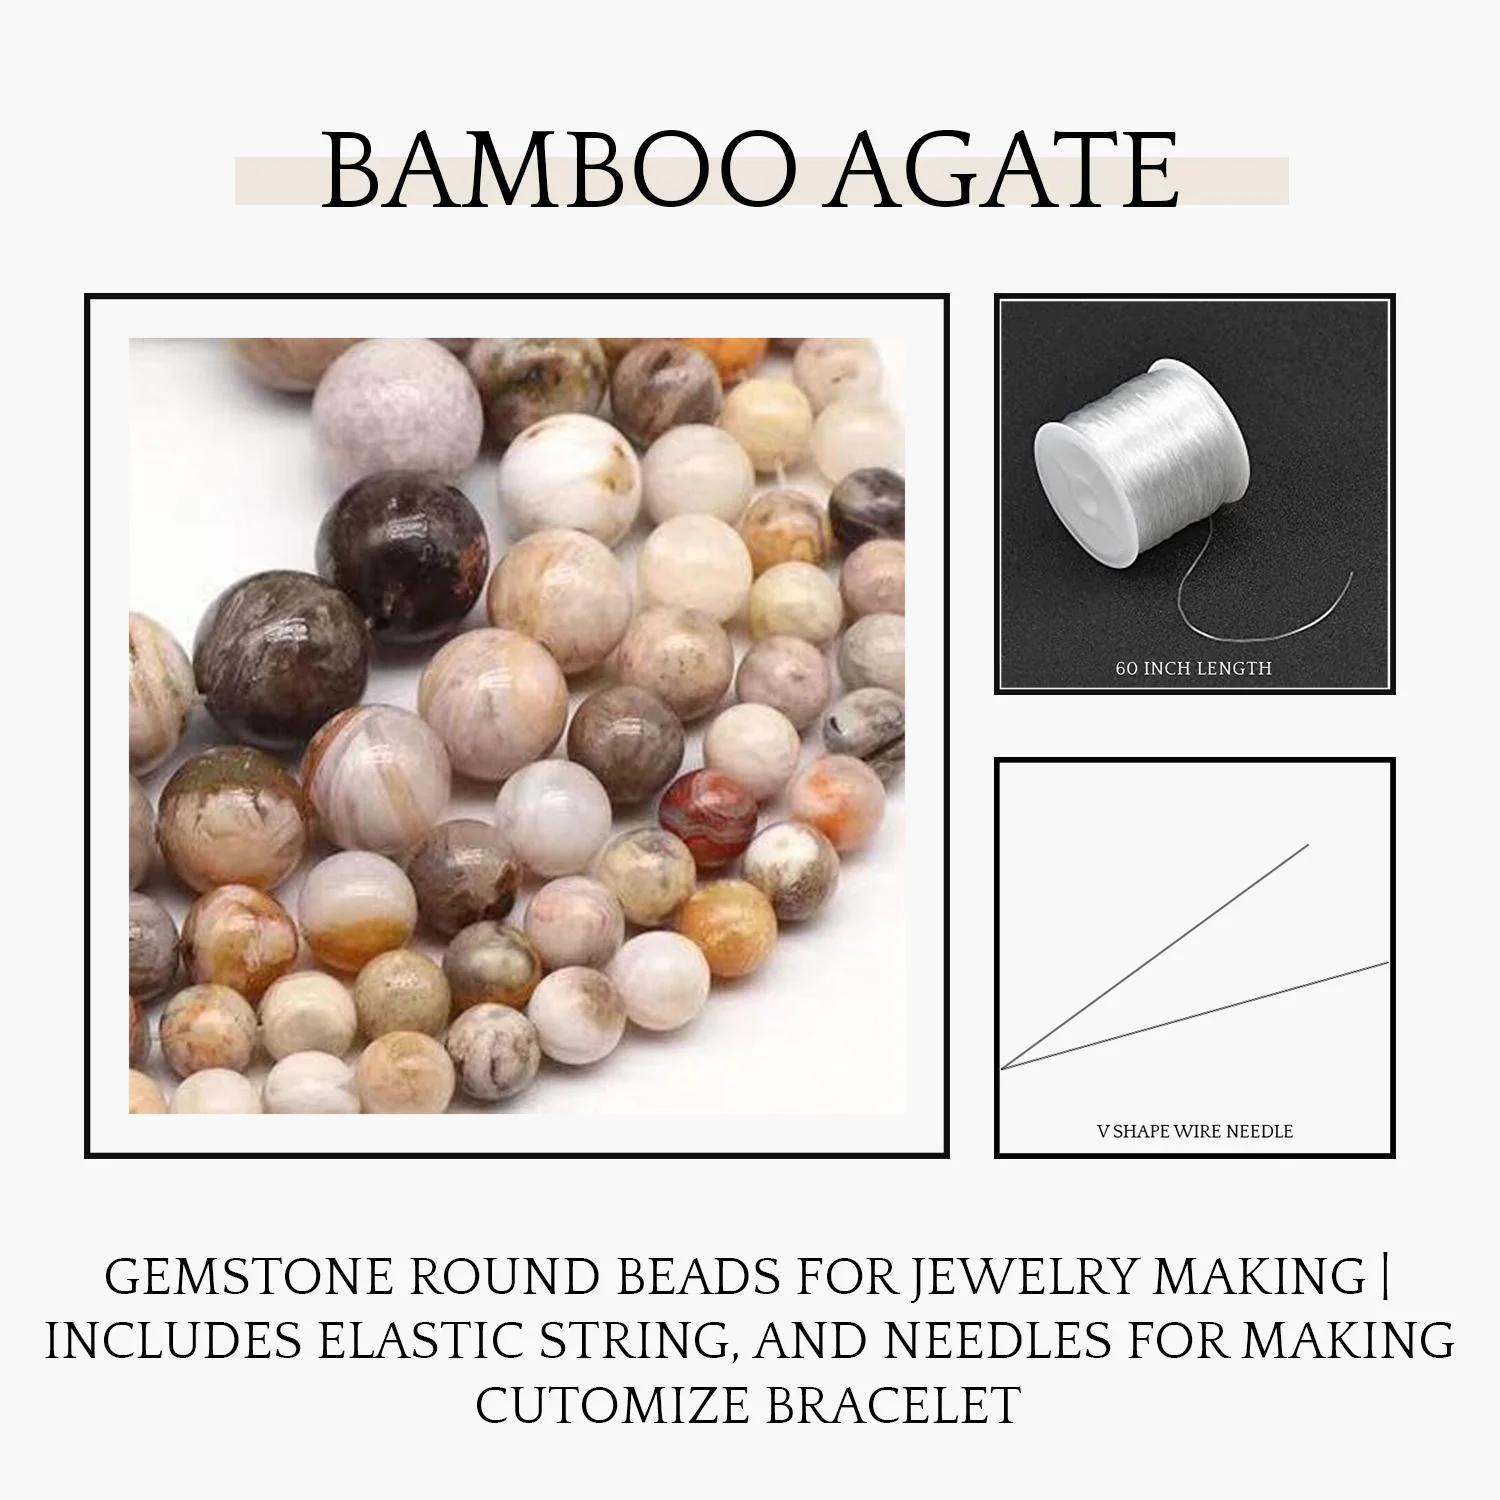
 DIYSM Jewelary Making Gemstone Round Beads | (4MM, Bamboo Leaf Agate AAA)
Type: Bracelets & Bangles
Brand: DIYSM
Price: Rs. 395
 DIYSM Jewelary making Gemstone Round Beads | (4MM, African Turquoise)